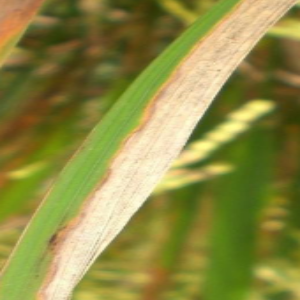
Disease: Bacterialblight